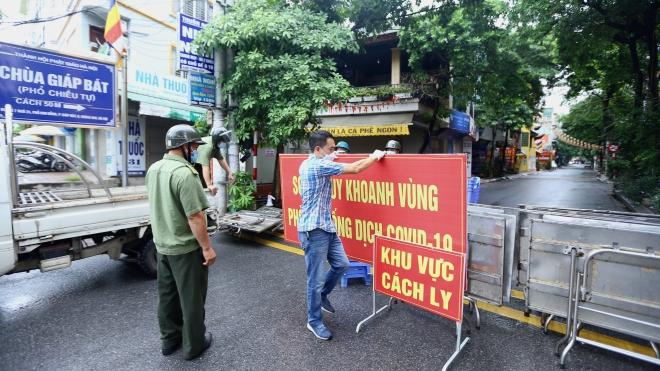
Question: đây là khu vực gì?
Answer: khu vực cách ly